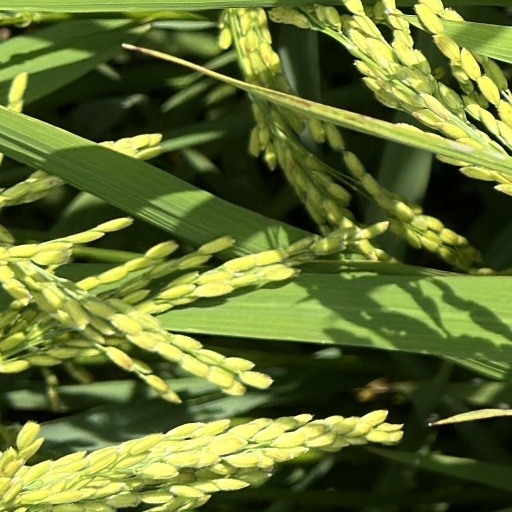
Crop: rice